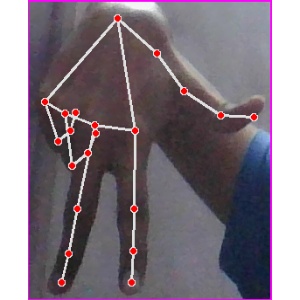
अक्षर: ग